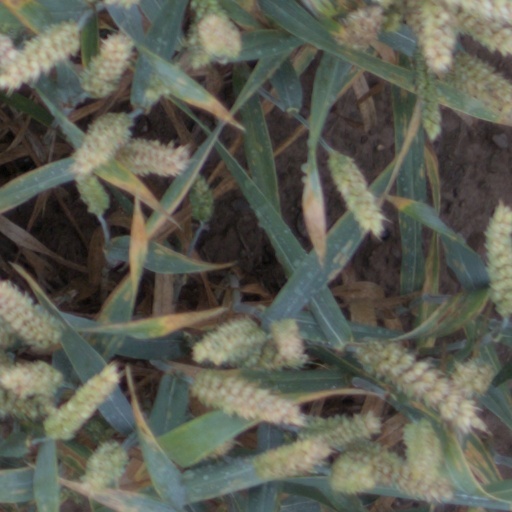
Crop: wheat